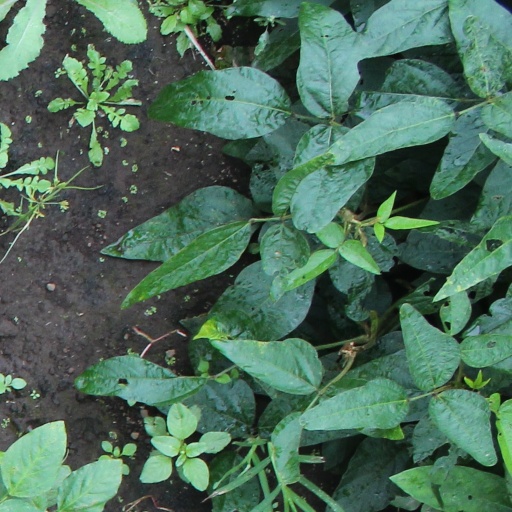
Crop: soybean